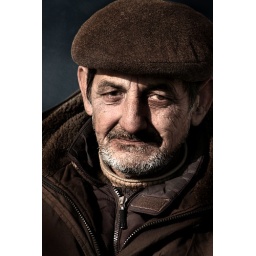
Gentleman farmer sitting in the street